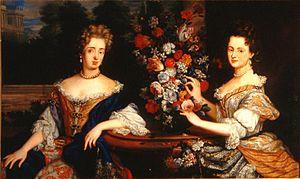
Anne-Marie-Françoise de Saxe-Lauenbourg est une princesse allemande qui fut légalement duchesse de Saxe-Lauenbourg aux yeux de l'empereur du Saint-Empire de 1689 à 1728 ; cependant comme son lointain cousin, le duc Georges-Guillaume de Brunswick-Lunebourg, avait conquis le duché par la force en 1689, elle n'exerçait aucune autorité et vivait dans son château et ses immenses propriétés de Bohême. C'était une princesse à la fortune importante.
Jules-François est un prince de la maison d'Ascanie né le 16 septembre 1641 à Prague et mort le 30 septembre 1689 à Reichstadt. Dernier souverain de sa lignée, il règne sur le duché de Saxe-Lauenbourg de 1666 à sa mort.